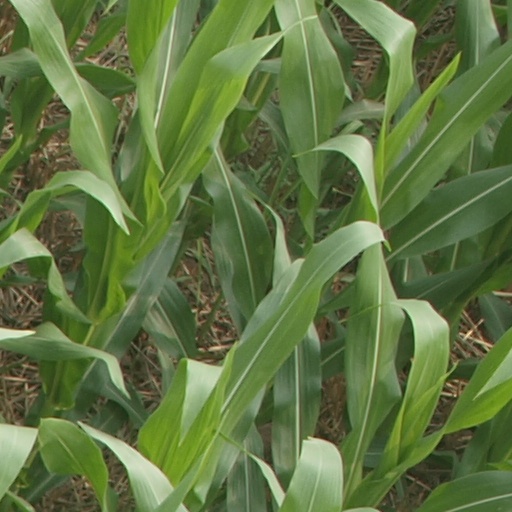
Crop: maize; corn